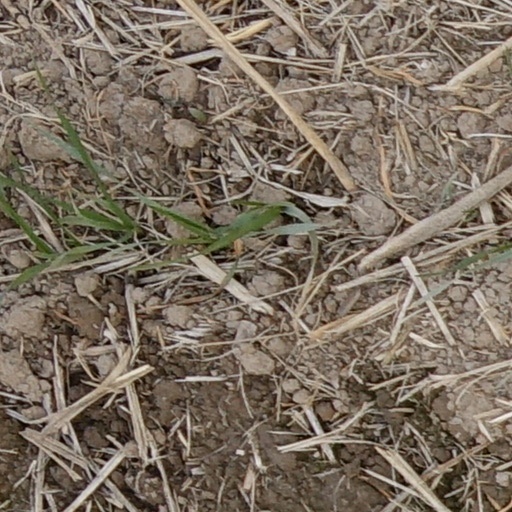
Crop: wheat